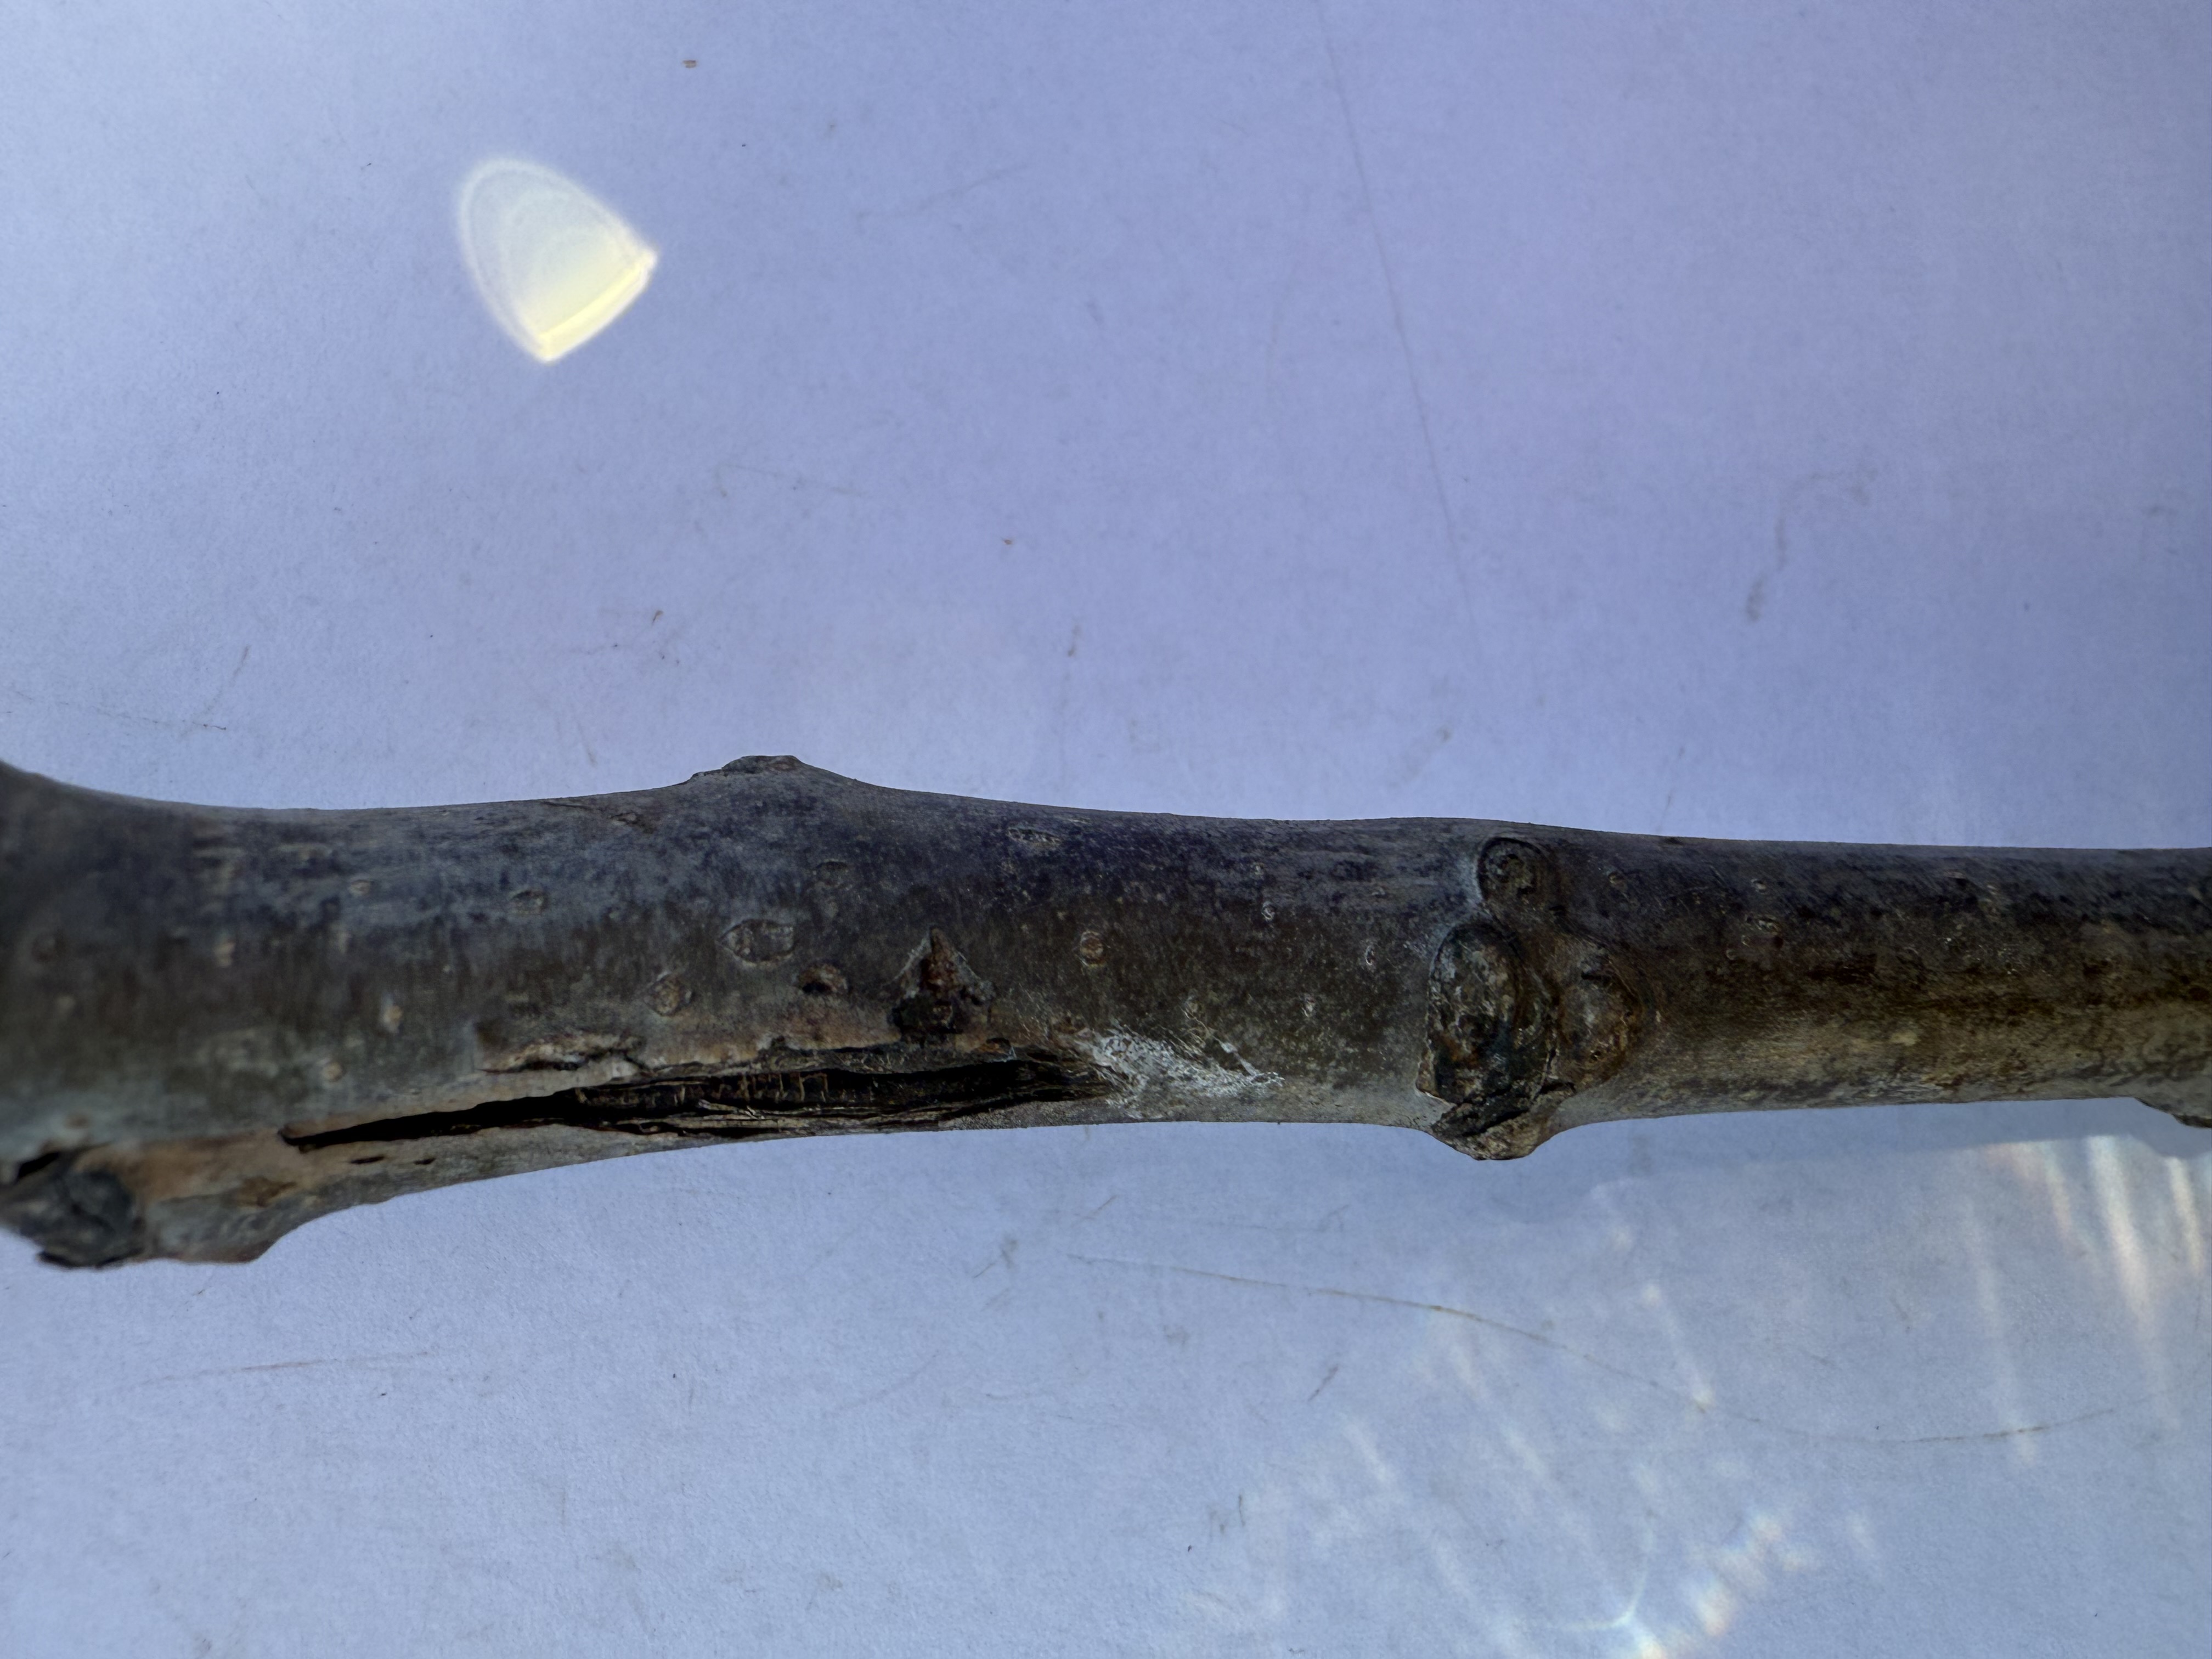
Variety: Wild Walnut